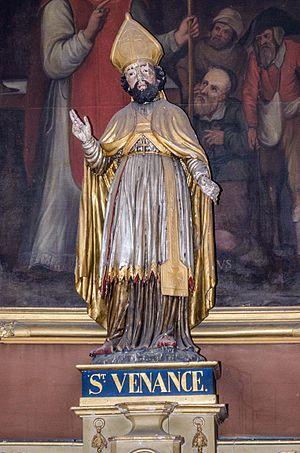
Valence (Drôme), chapelle des Capucins, statue de saint Venance ou Venant de Viviers
Venant, ou Venance de Viviers, est un saint de l’Église catholique et orthodoxe, évêque de Viviers au VIᵉ siècle. Il serait mort vers 544.